Heloísa Apolónia

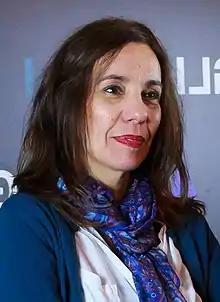
Heloísa Apolónia in January 2019

Heloísa Augusta Baião de Brito Apolónia (born 26 June 1969 in Barreiro, Setúbal District) is a Portuguese politician and jurist who is secretary of the Ecologist Party "The Greens".